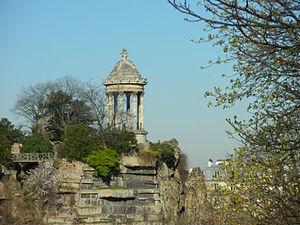
Belvédère du Parc des Buttes Chaumont, Paris, France
Une gloriette, mot provenant de gloire, désigne au XIIᵉ siècle une petite chambre, et à partir de la Renaissance un pavillon ou un temple à l'antique, situé dans le parc du château, comme lieu propice au repos et à la poésie. L'époque baroque multiplie les fabriques dans ses parcs. La gloriette du château de Schönbrunn, en Autriche, s'apparente plus à un pavillon de plaisance par ses dimensions.
Le parc des Buttes-Chaumont est un jardin public situé dans le nord-est de Paris, en France, dans le 19ᵉ arrondissement de la ville.